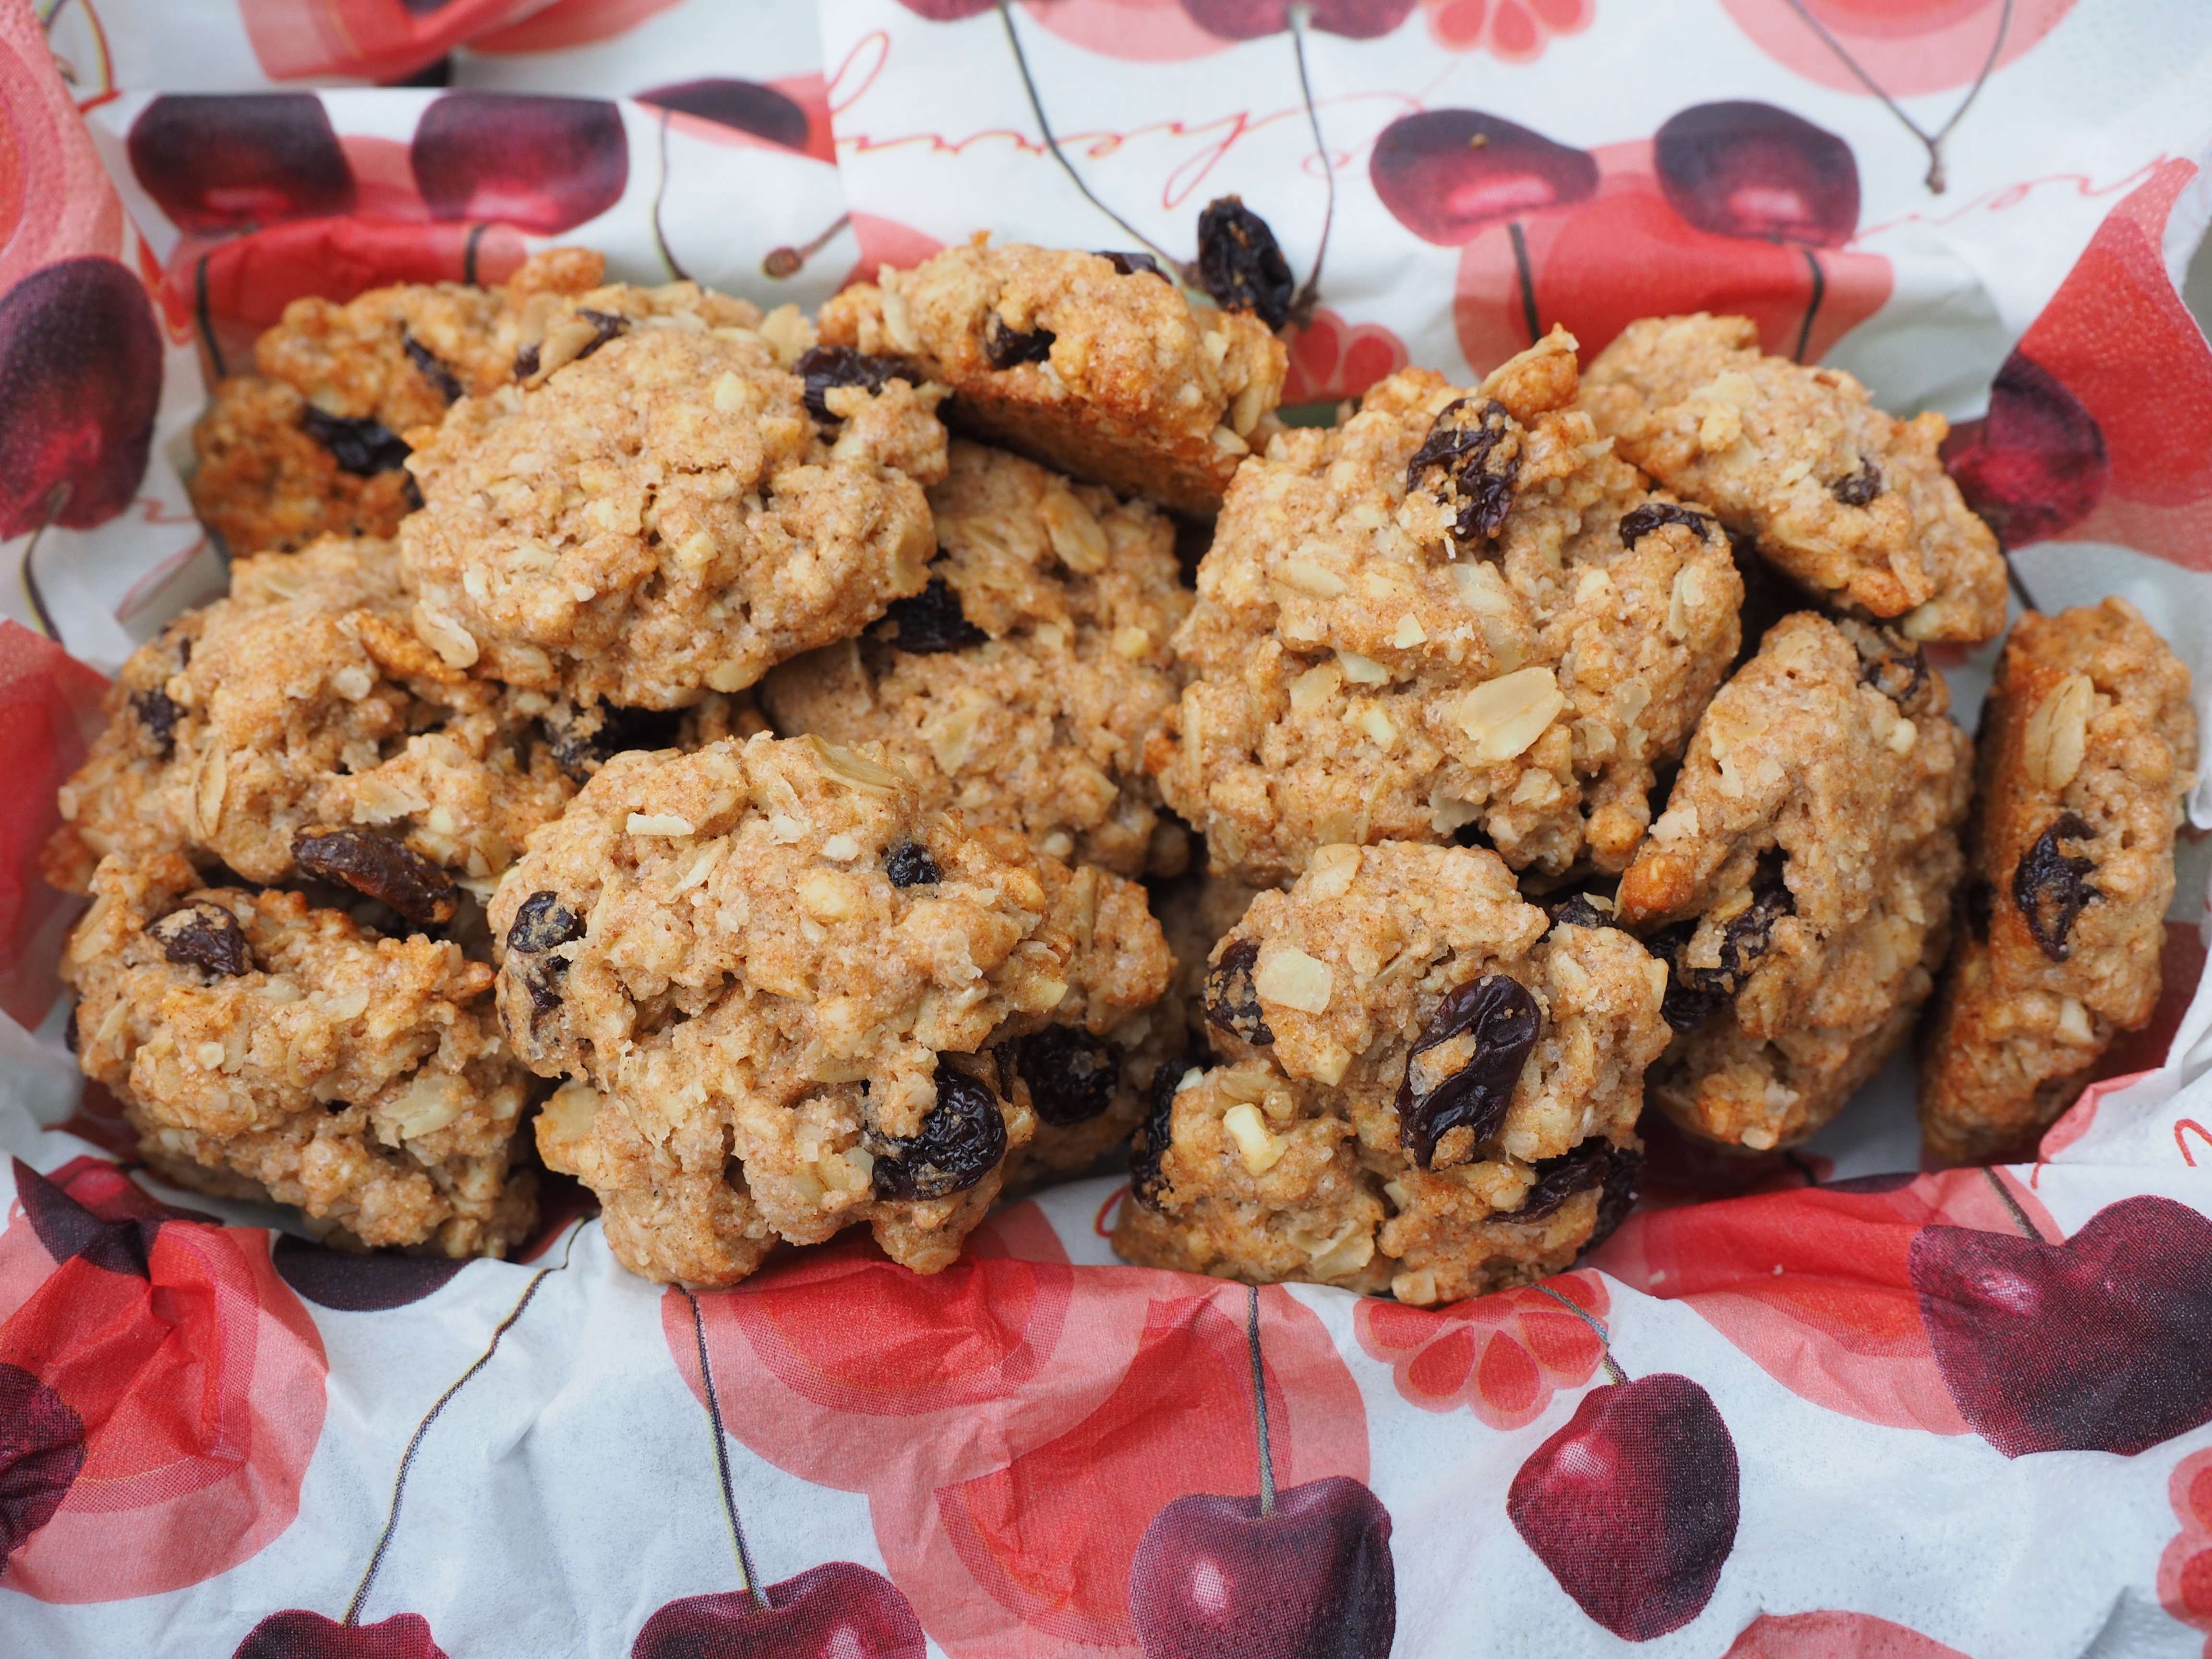
berry, sweet, dish, meal, food, produce, breakfast, baking, healthy, cookie, dessert, eat, cereal, cranberry, cookies, baked goods, raisins, oatmeal raisin cookies, snack food, cookies and crackers, fried food, cereal biscuits, grain cereal biscuits, raisin cookies